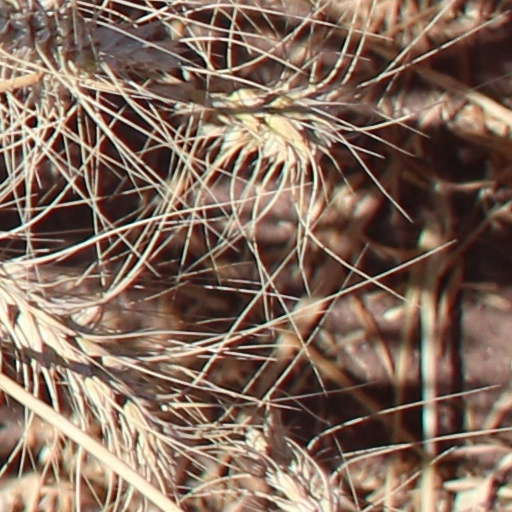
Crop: wheat